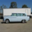
Label: automobile